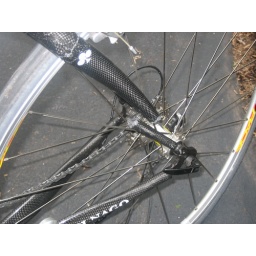
i got hit by a car while on this bike